Set Your Goals (band)

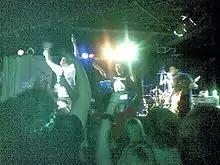
Set Your Goals performing at the Corner Hotel in Melbourne, June 2009.

Set Your Goals reached a buy-out agreement with Eulogy Recordings in August 2008. Vocalist Matt Wilson later hinted that their next release may be self-released, saying, "The truth is we have many options for our next record and self-releasing is one of the best and a very likely option." In March 2009, it was announced that Epitaph Records had signed the band.